Meaghan Simister

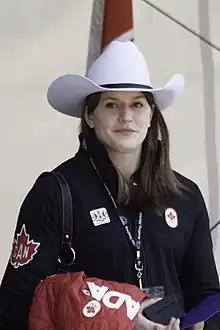

Meaghan Simister (born November 10, 1986, in Regina, Saskatchewan) is a Canadian Olympic luger who has competed since 2003.